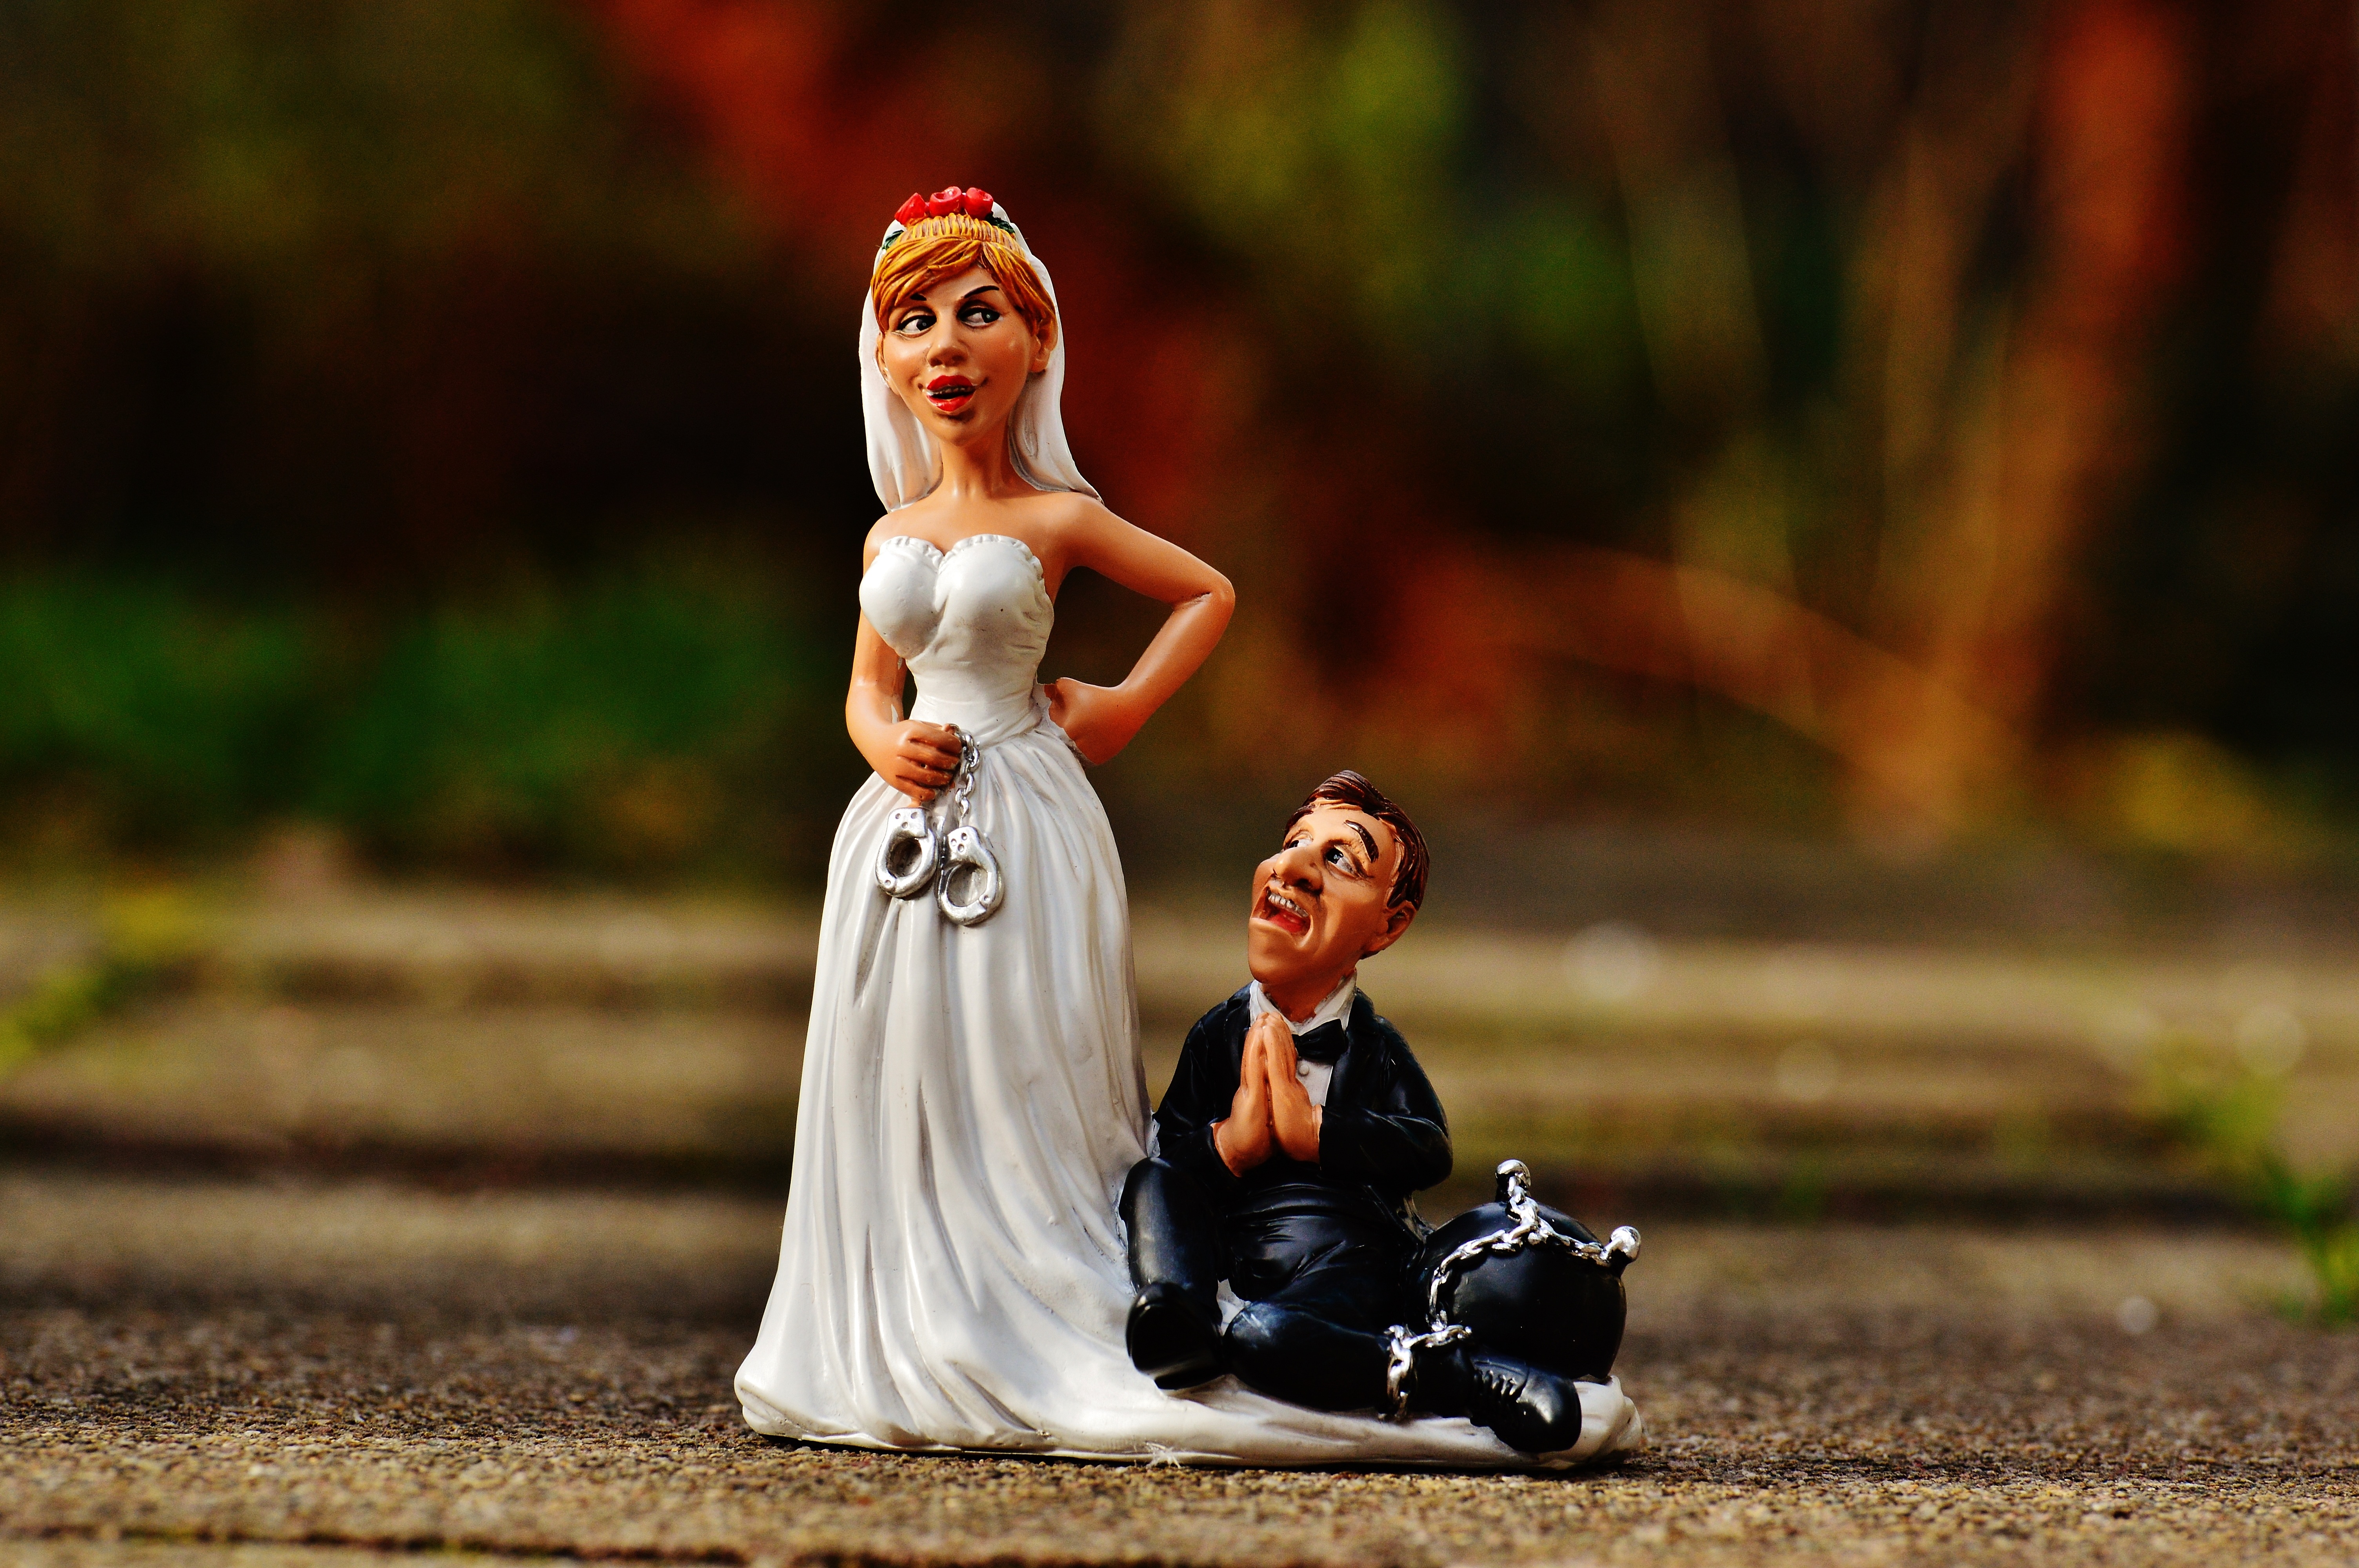
love, decoration, spring, child, fashion, together, wedding, bride, groom, married, marriage, bride and groom, fun, dress, figure, photograph, funny, beauty, connection, connectedness, before, marry, panic, photo shoot, handcuffs, anklet, spouses, suppression, grind down the aisle, to force, human positions